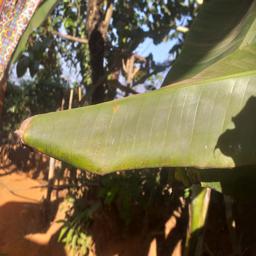
Label: MALBHOG LEAF